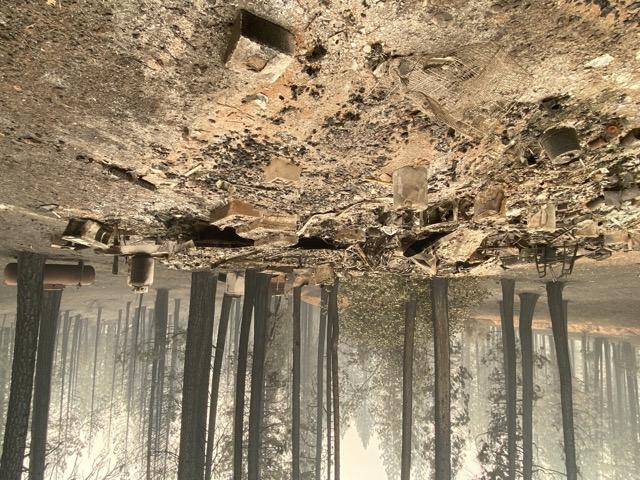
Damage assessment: destroyed